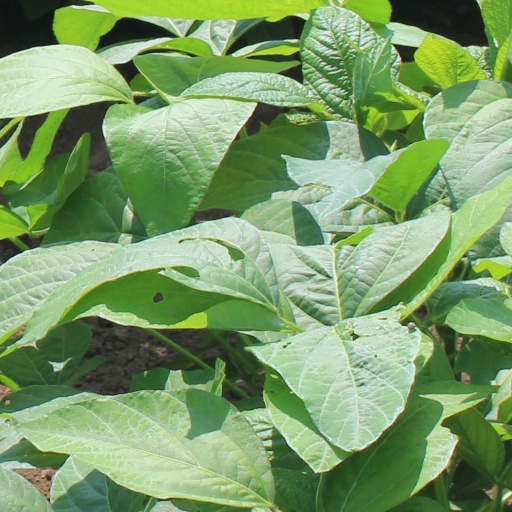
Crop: soybean